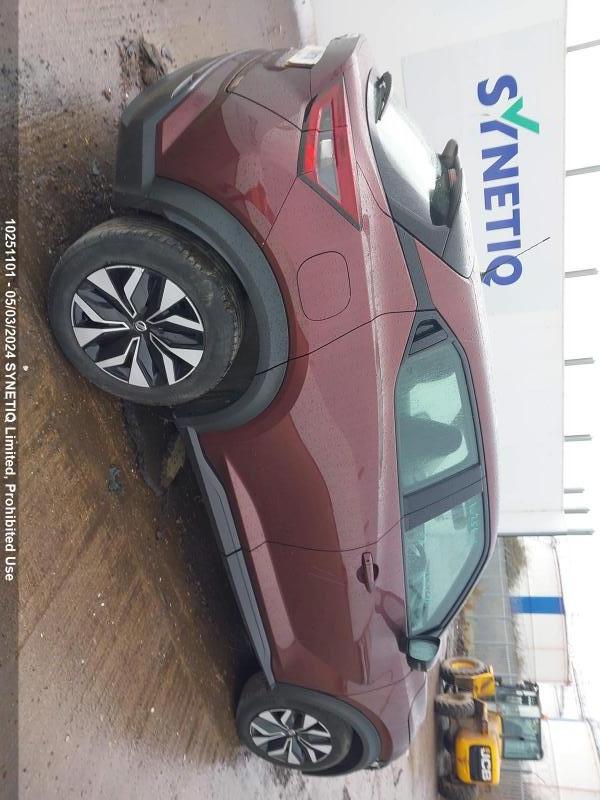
Aucun dommage détecté.
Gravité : aucun